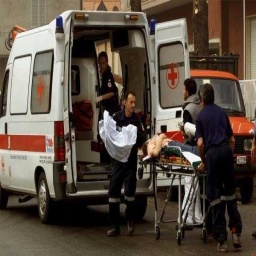
Label: ambulance